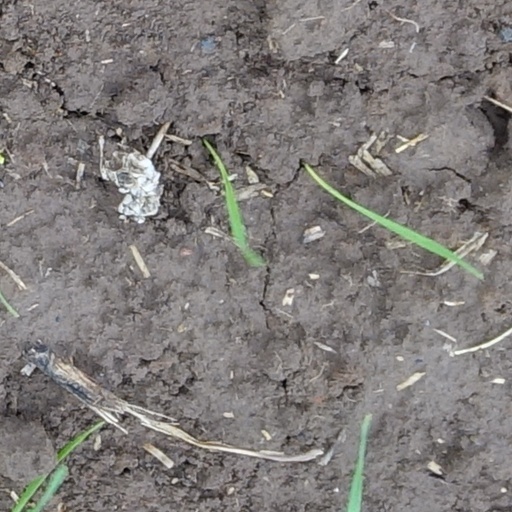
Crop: wheat